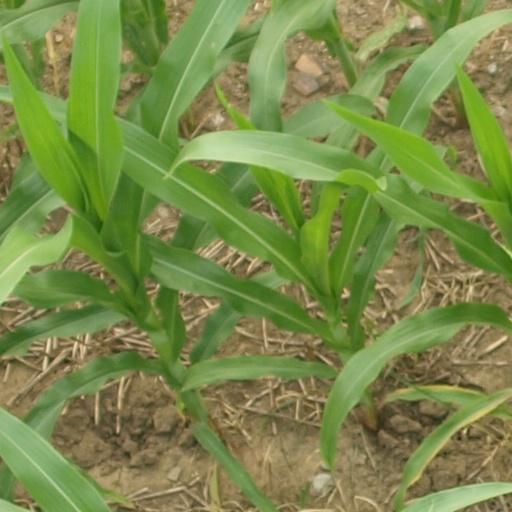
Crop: maize; corn